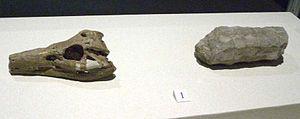
Hsisosuchus est un genre éteint de crocodyliformes, un clade qui comprend les crocodiliens modernes et leurs plus proches parents fossiles. Ses différentes espèces ont été découvertes dans le Jurassique de Chine, plus précisément dans la province du Sichuan.